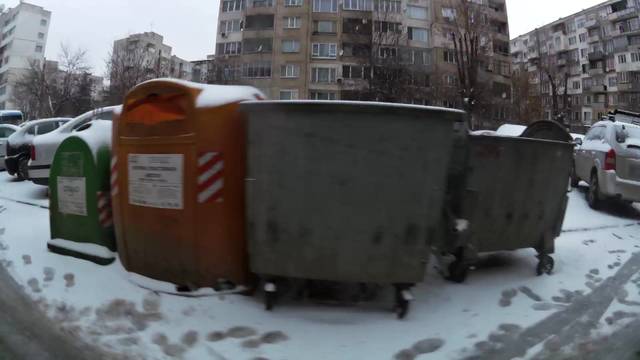
Region: Bulgaria
Coordinates: 42.705, 23.302